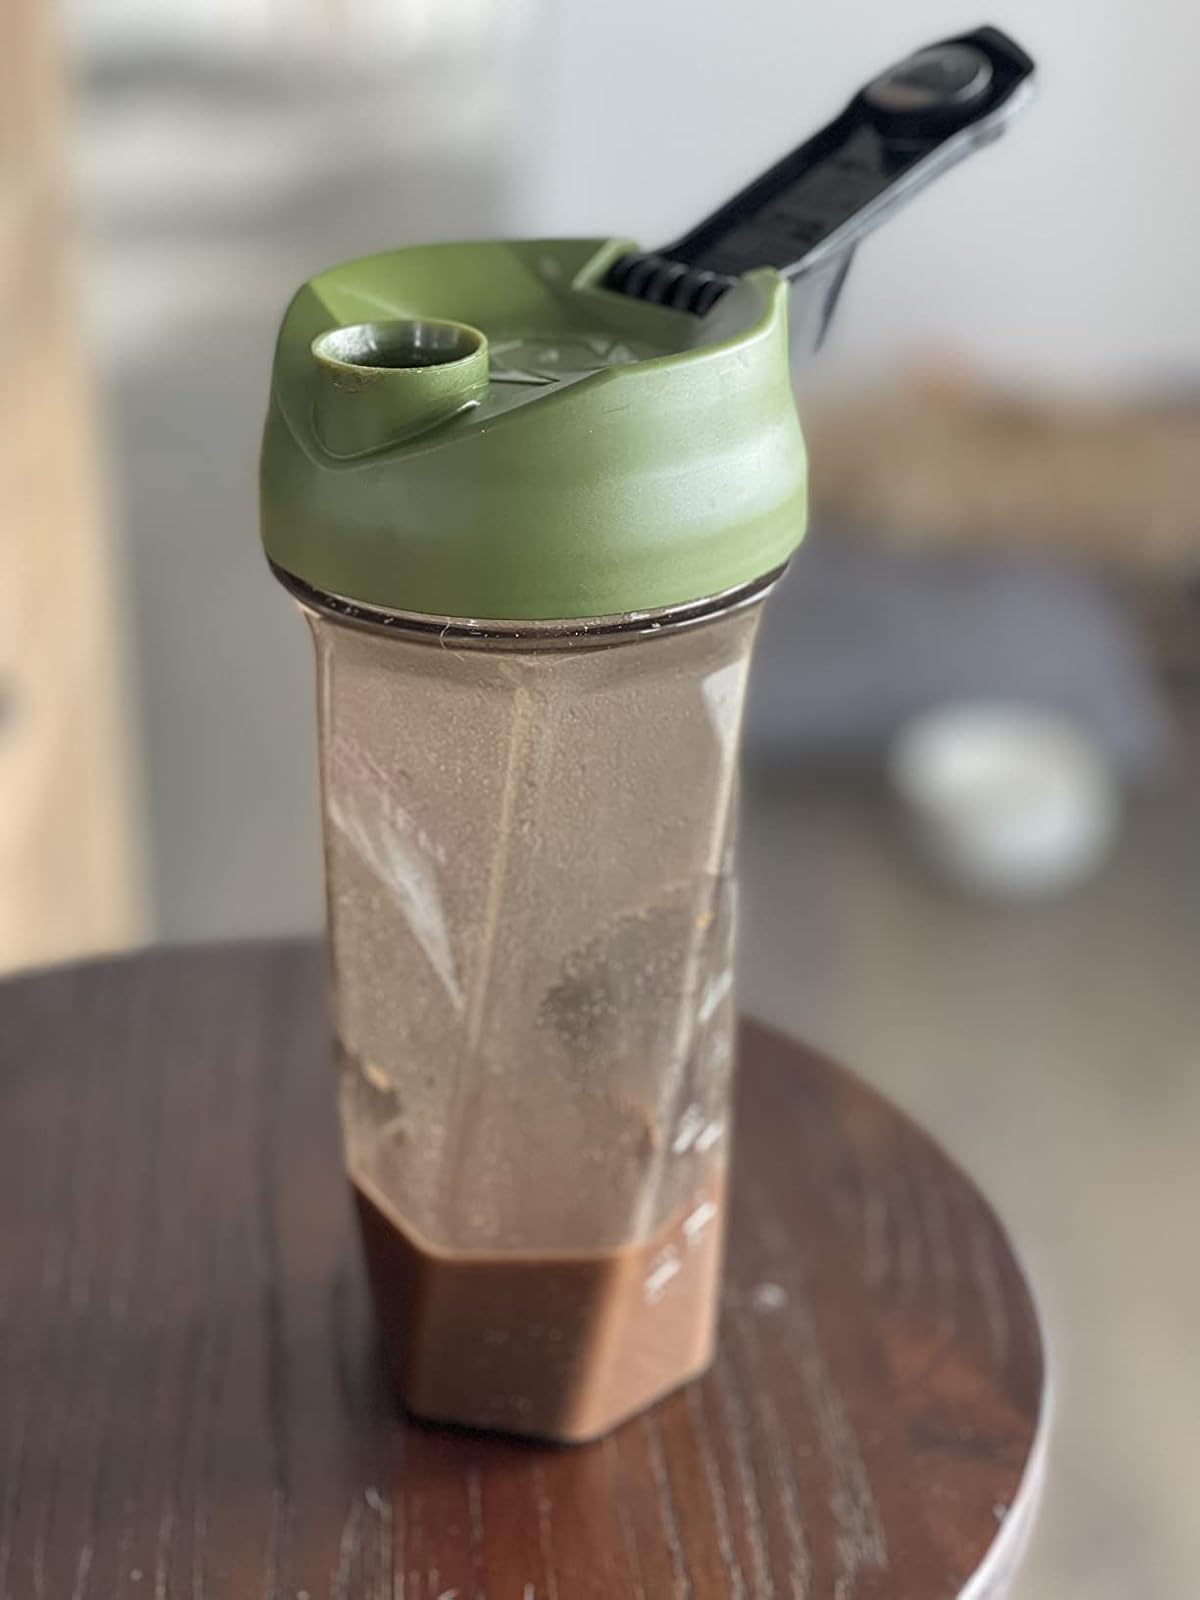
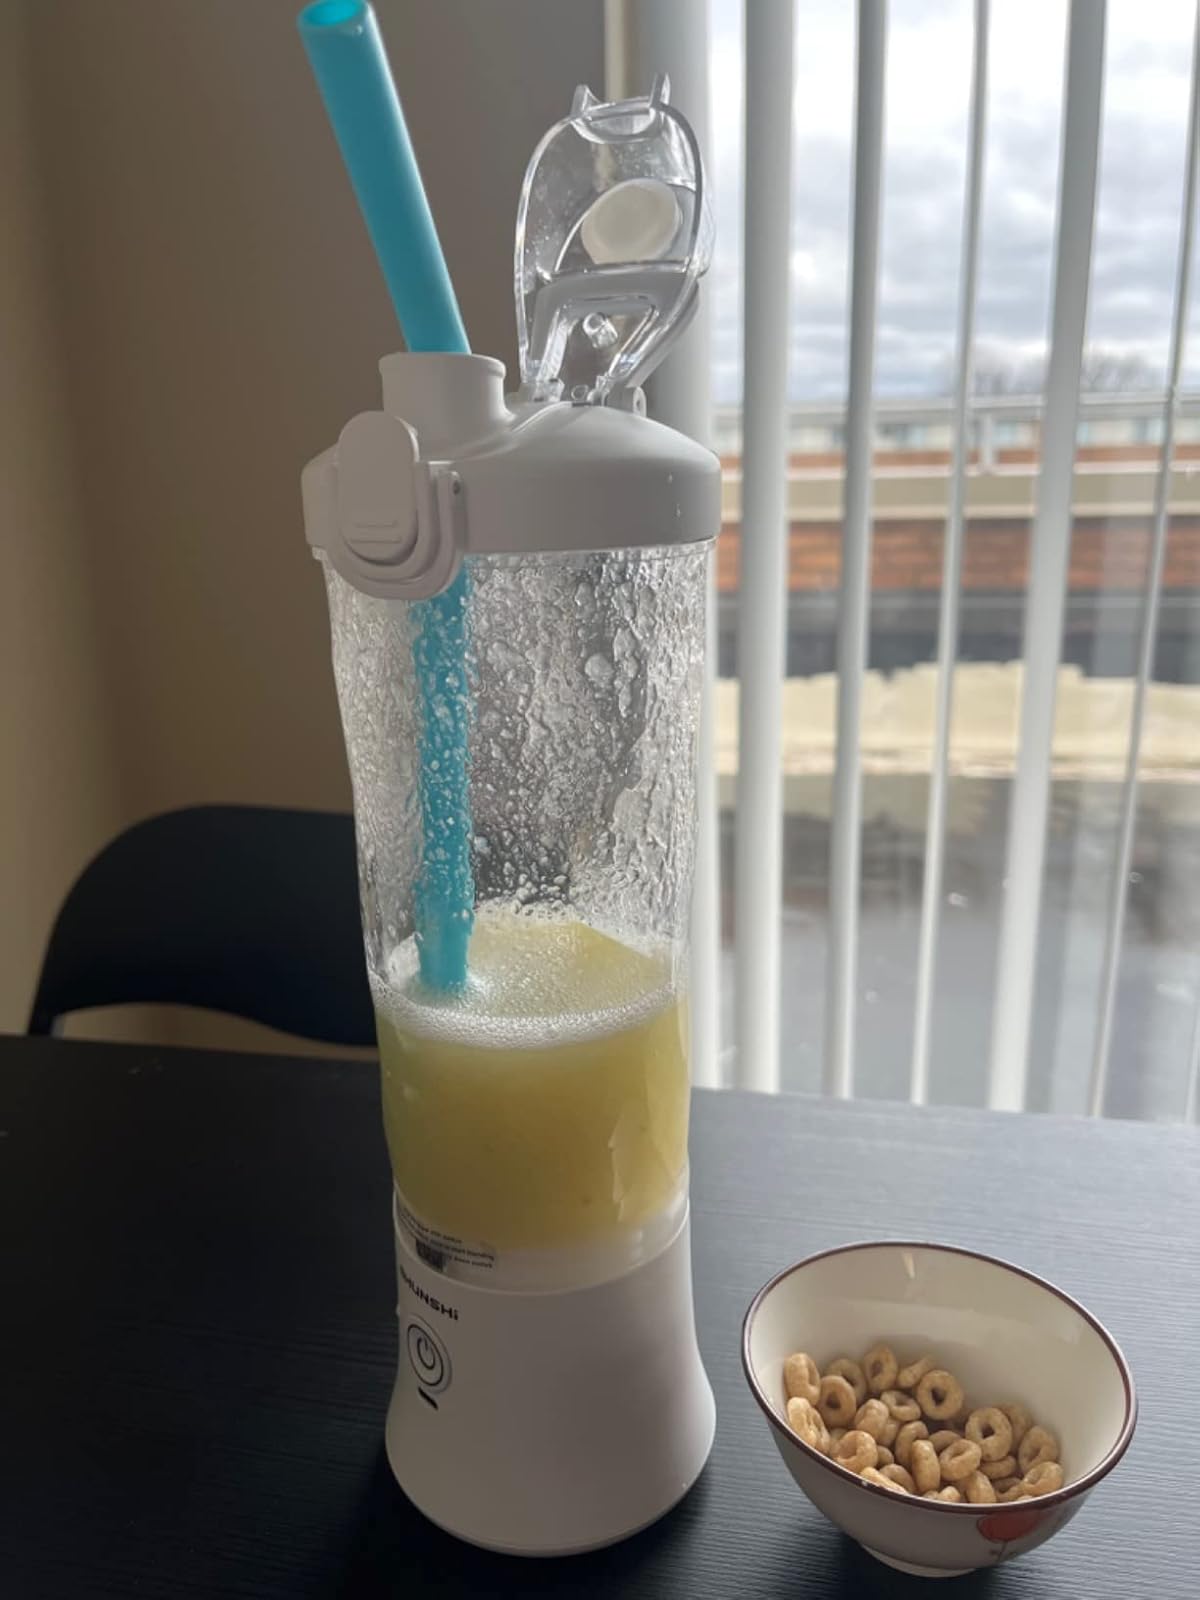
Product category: items_blender
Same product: no